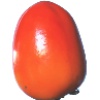
Label: Kaki 1